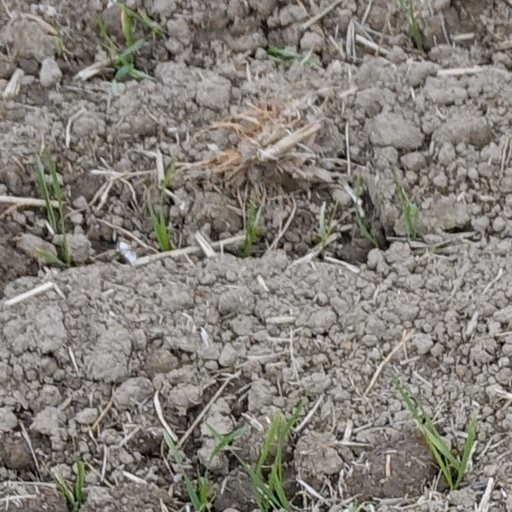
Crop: wheat